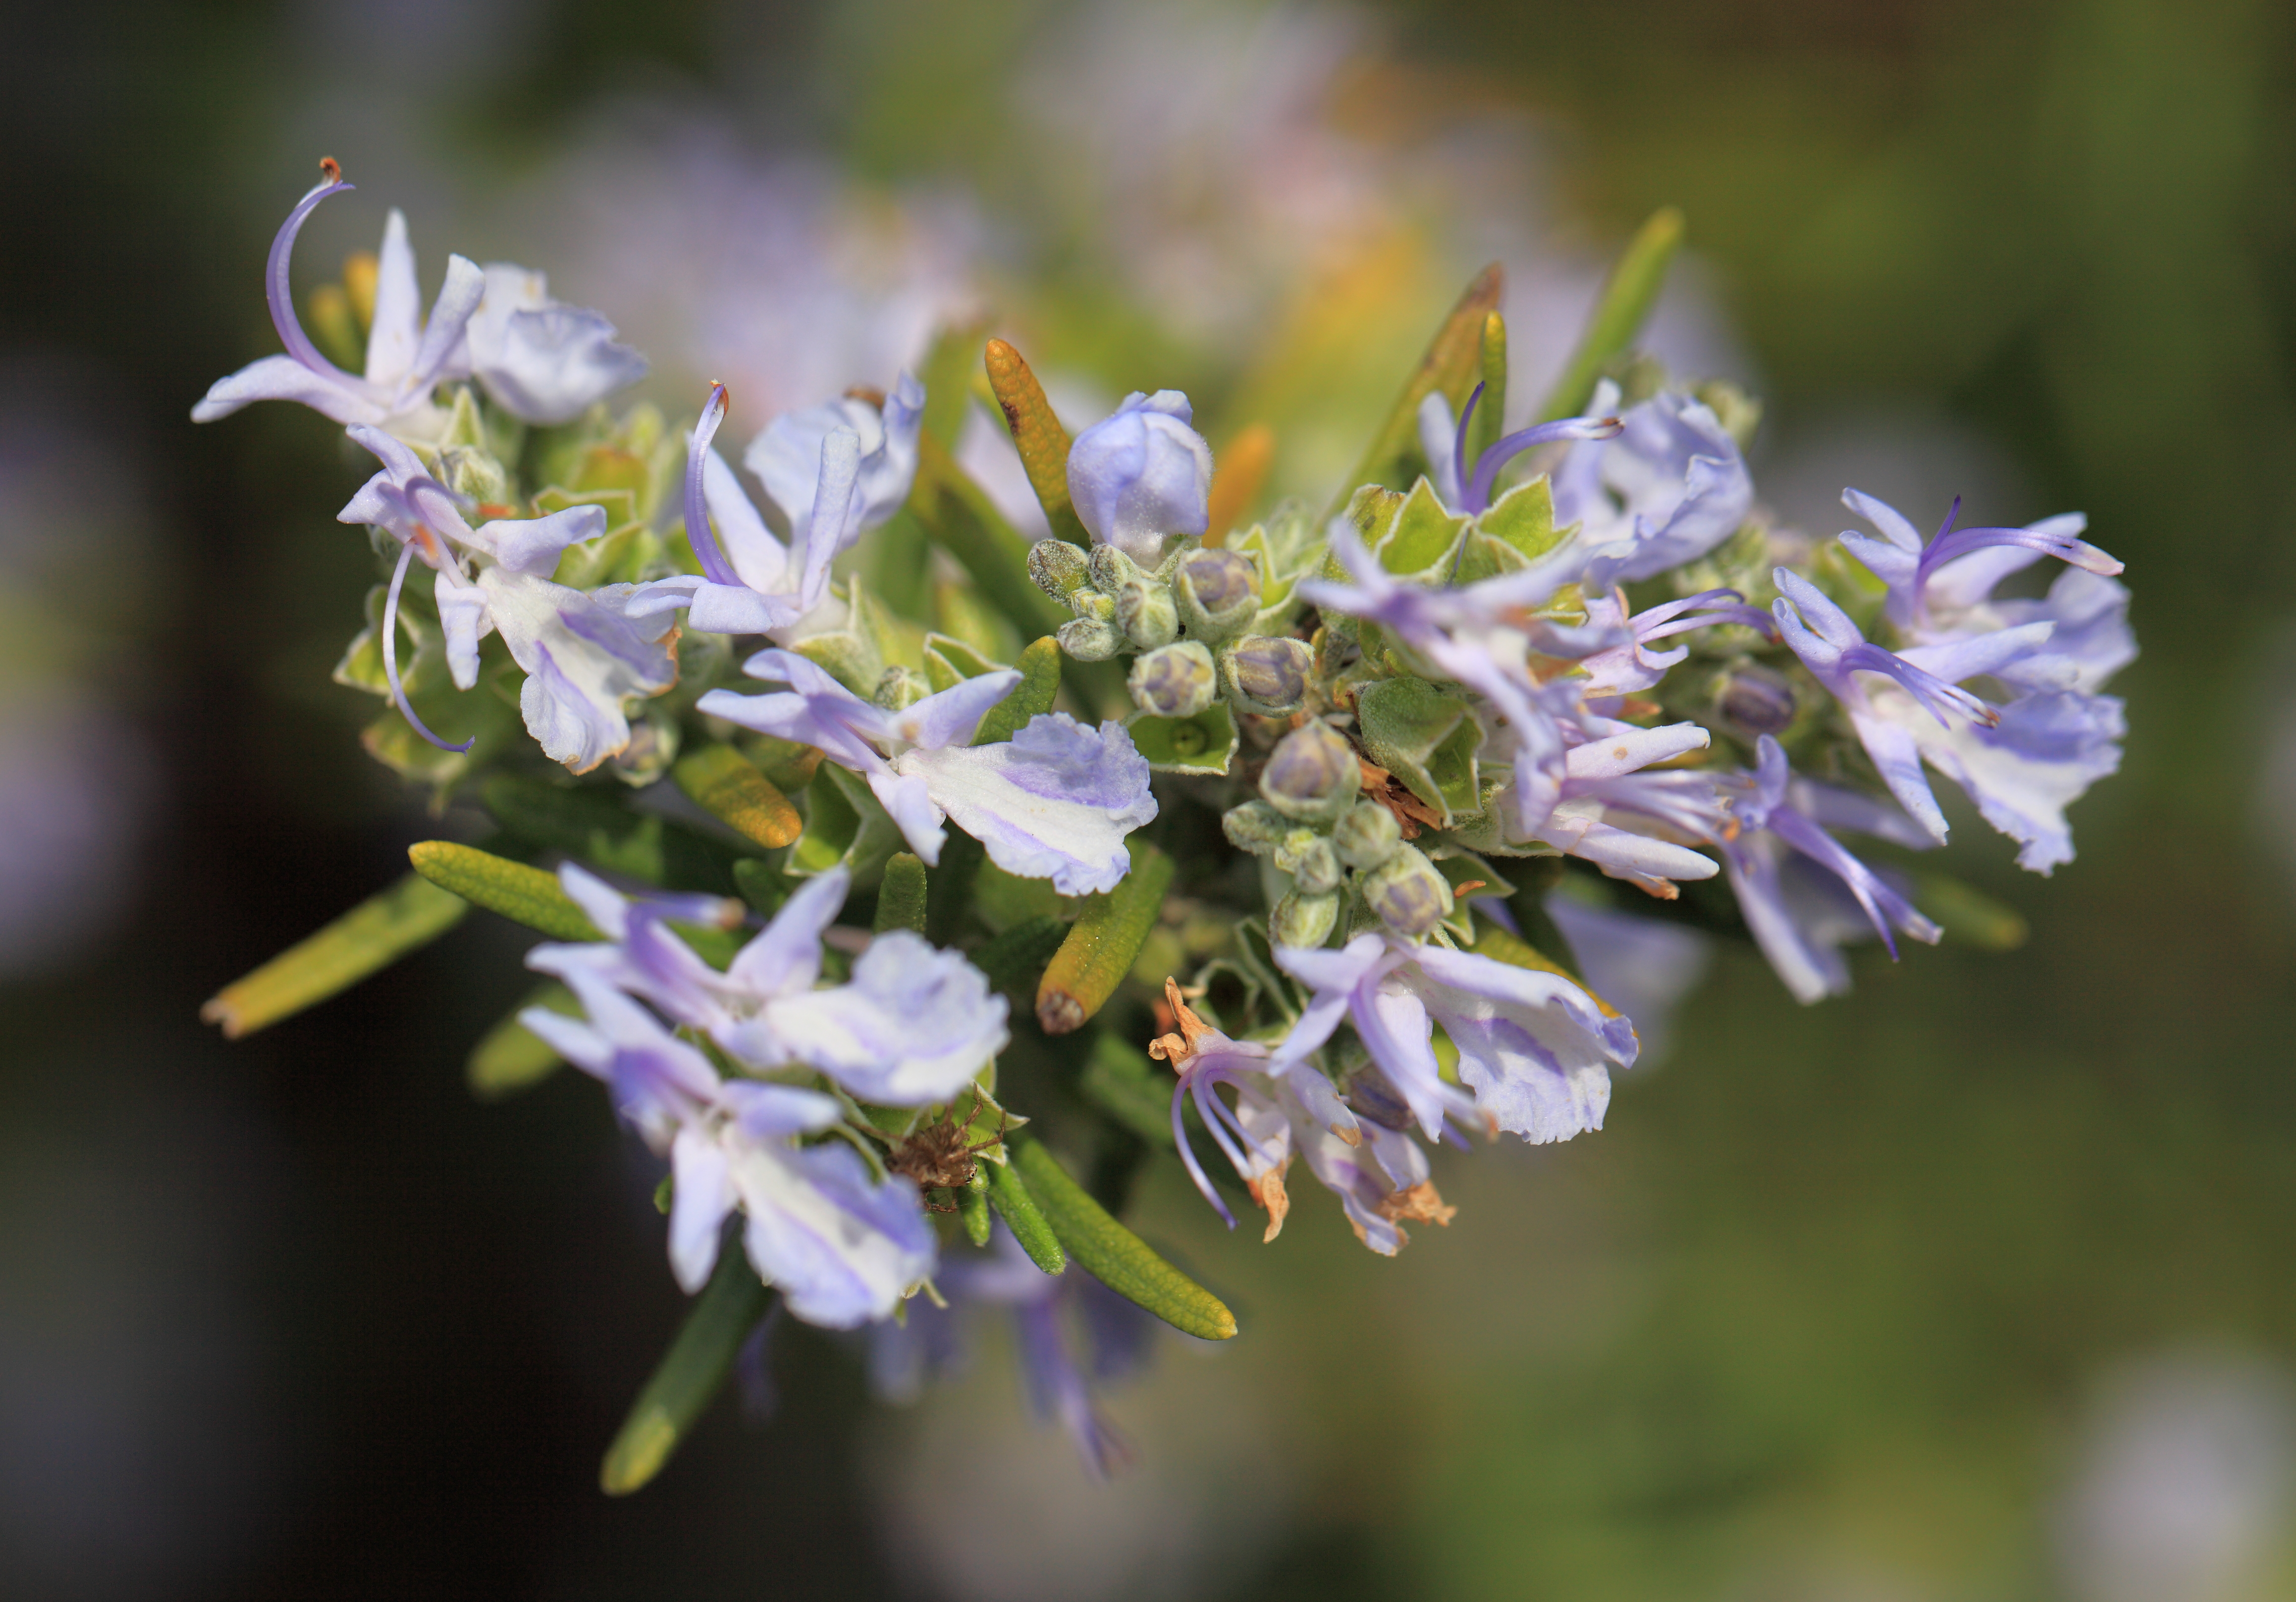
nature, branch, blossom, plant, flower, food, spring, herb, produce, botany, flora, wildflower, shrub, macro photography, flowering plant, land plant